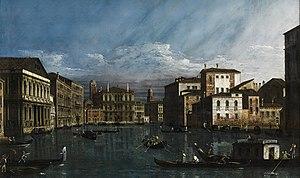
Gracia Nasi ou Beatriz de Luna, ou Doña Gracia, née le 20 juin 1510 à Lisbonne et morte le 3 novembre 1569, est une figure de la Renaissance, qui géra une immense fortune familiale et prêta de l'argent aux rois, tout en venant activement en aide aux Juifs persécutés à travers l'Europe.